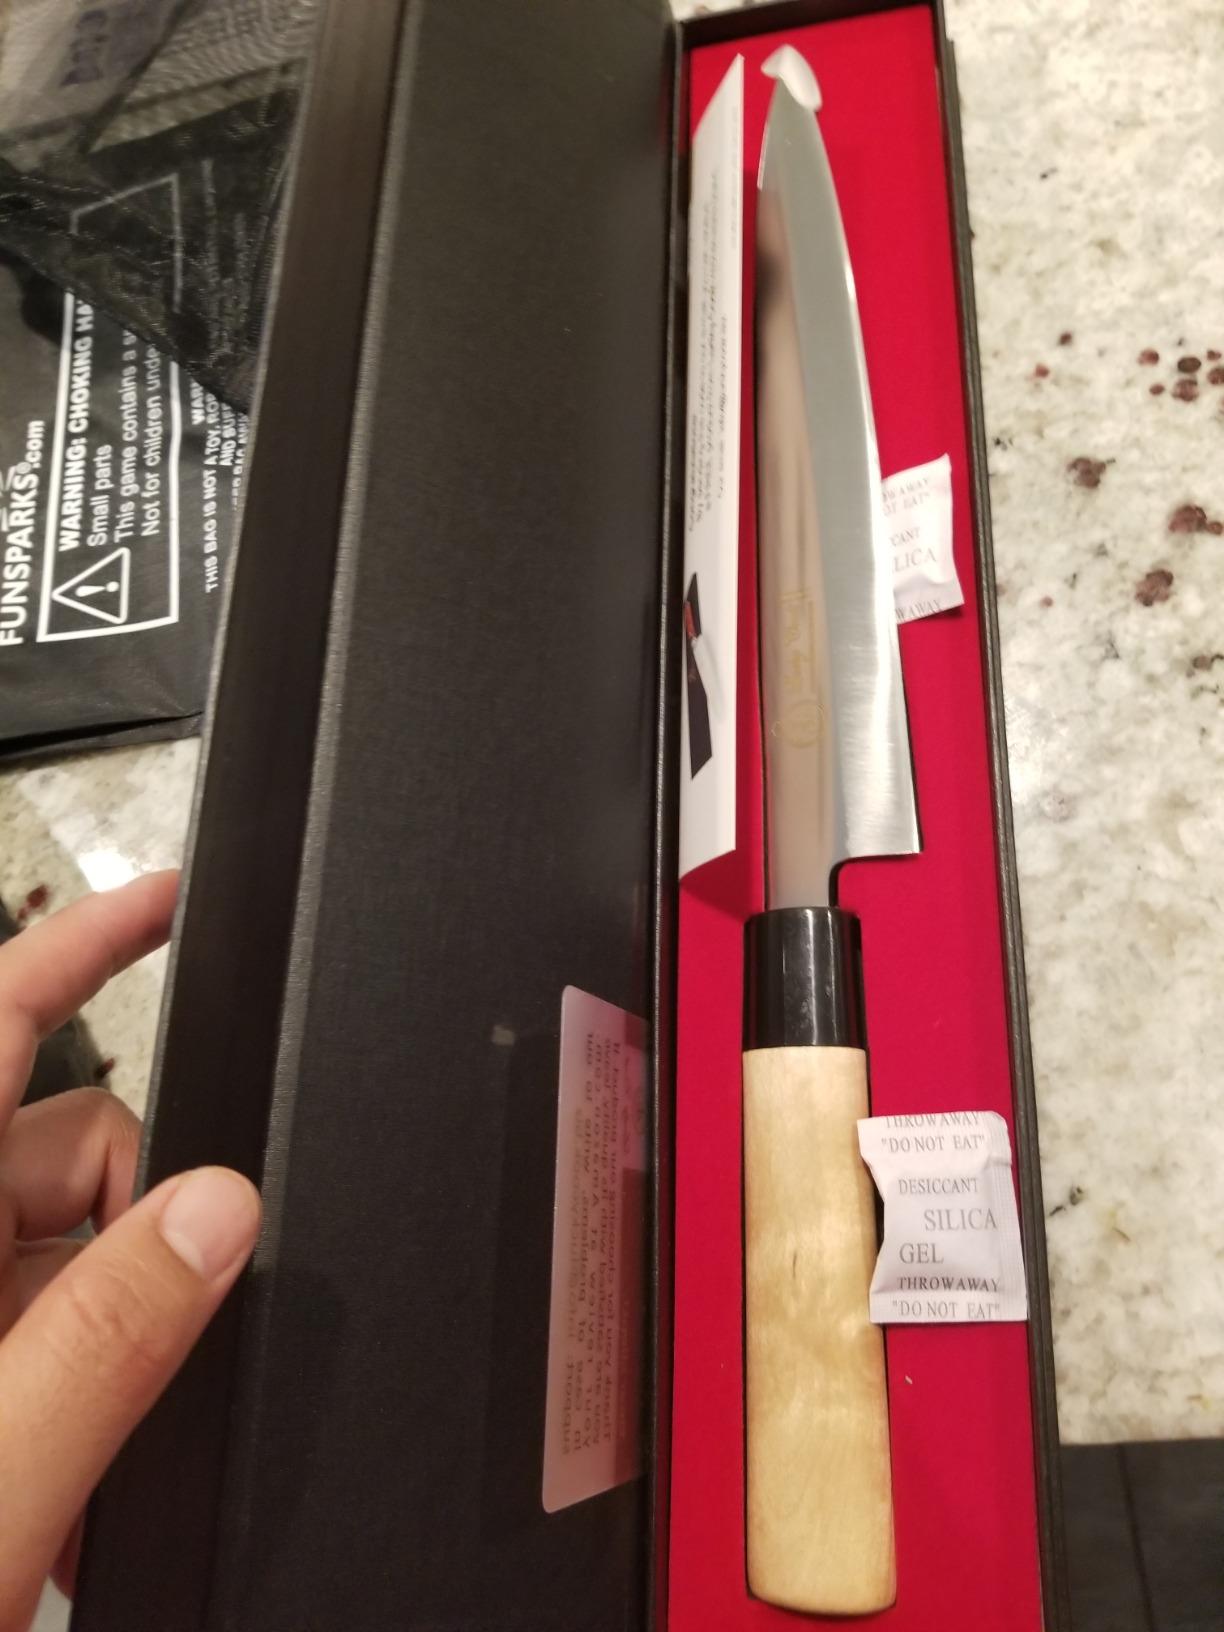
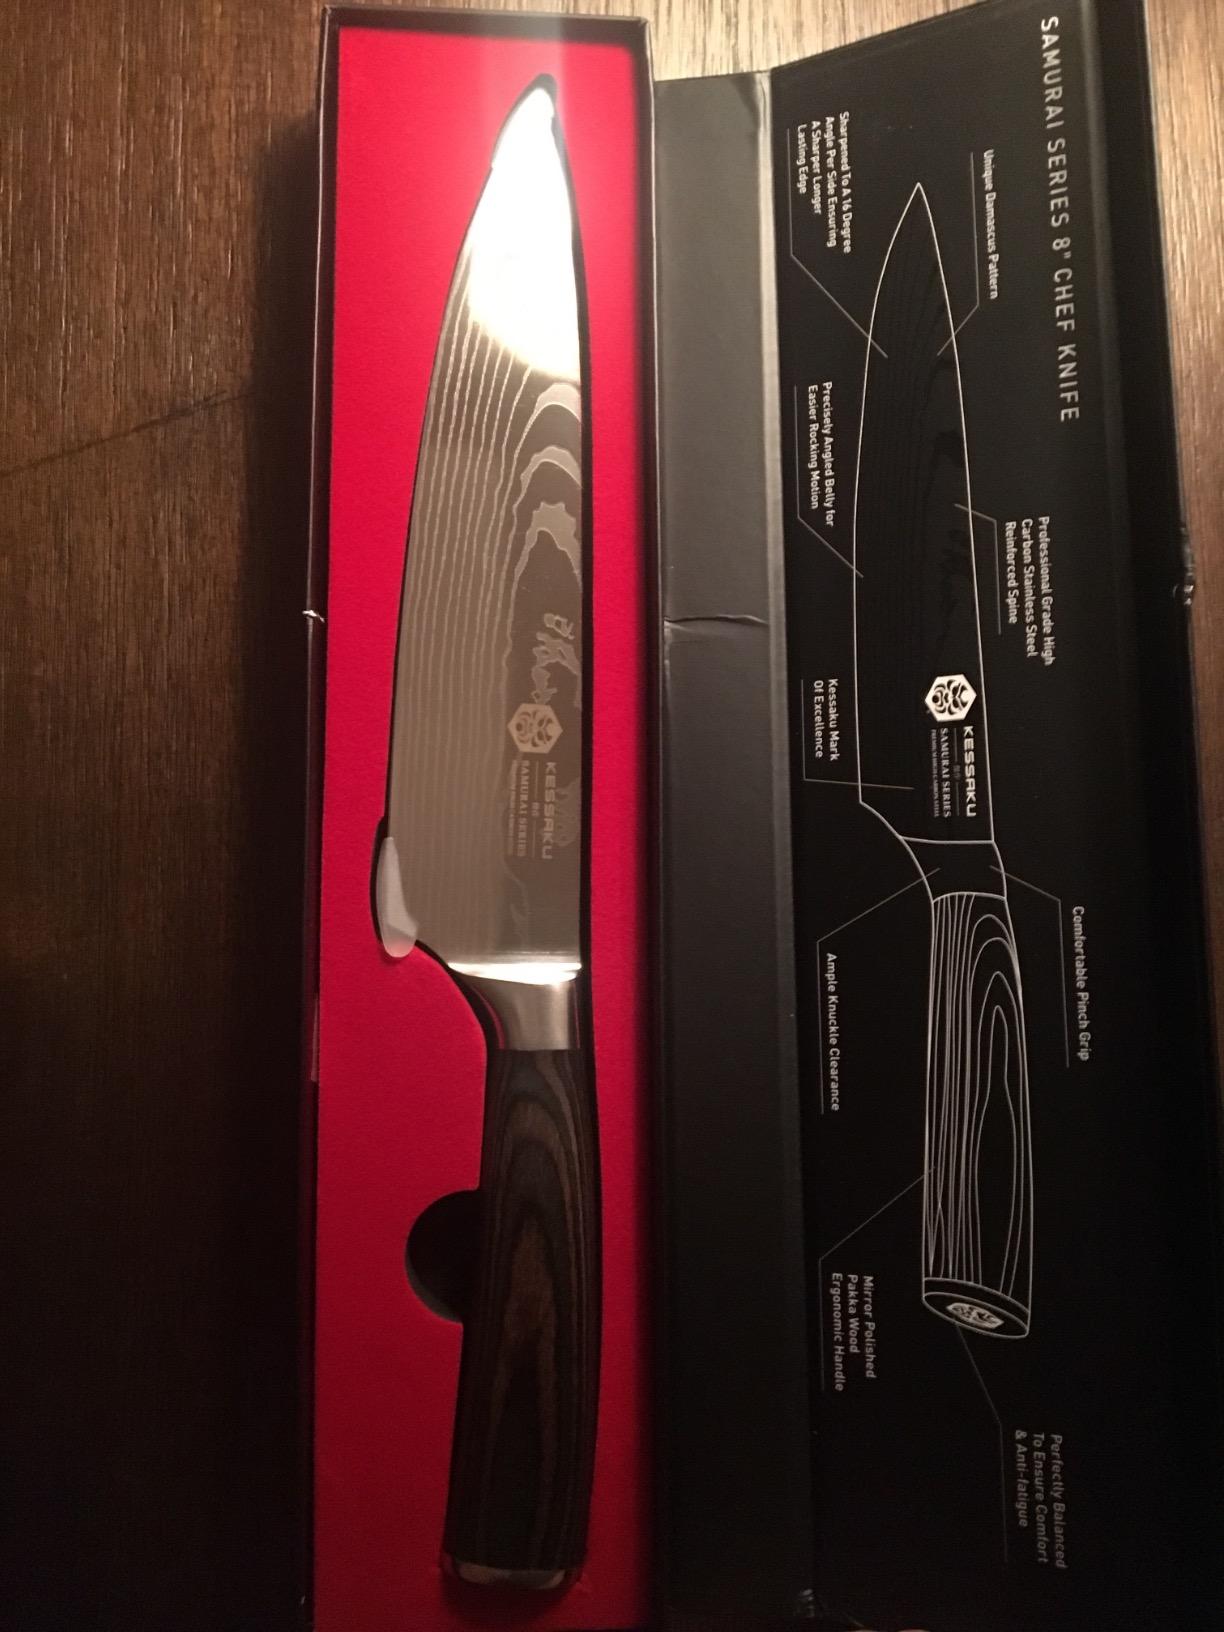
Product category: items_knife
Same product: no